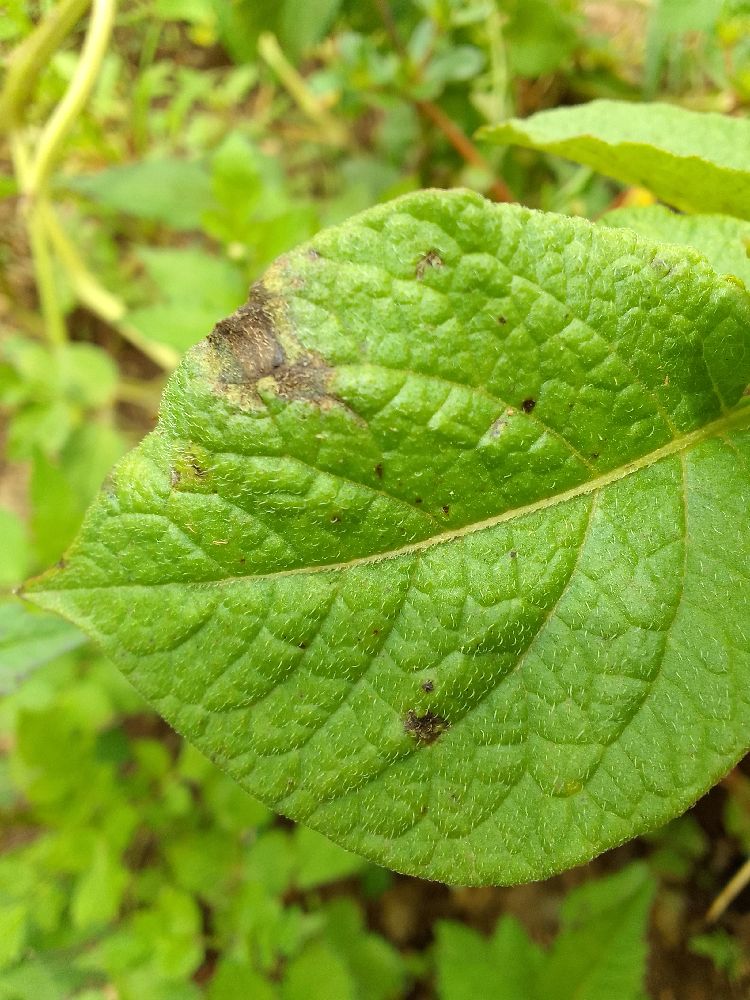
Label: Late blight